Robert Michie

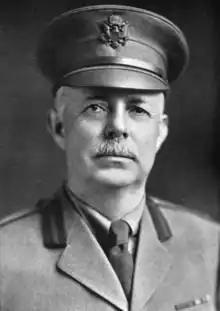

Michie was born in Bellair, Virginia, in Albemarle County on June 1, 1864, to Dr. J. Augustus Michie and Susan Jackson Michie. He graduated number twenty-six of thirty-nine from the United States Military Academy at West Point, New York, in 1885. Among his classmates included several officers who would become future general officers, such as Beaumont B. Buck, Joseph E. Kuhn, Henry P. McCain, Robert Lee Bullard, George W. Burr, John D. Barrette, John M. Carson Jr., Robert A. Brown, Charles H. Muir, William F. Martin, Daniel B. Devore and Willard A. Holbrook.